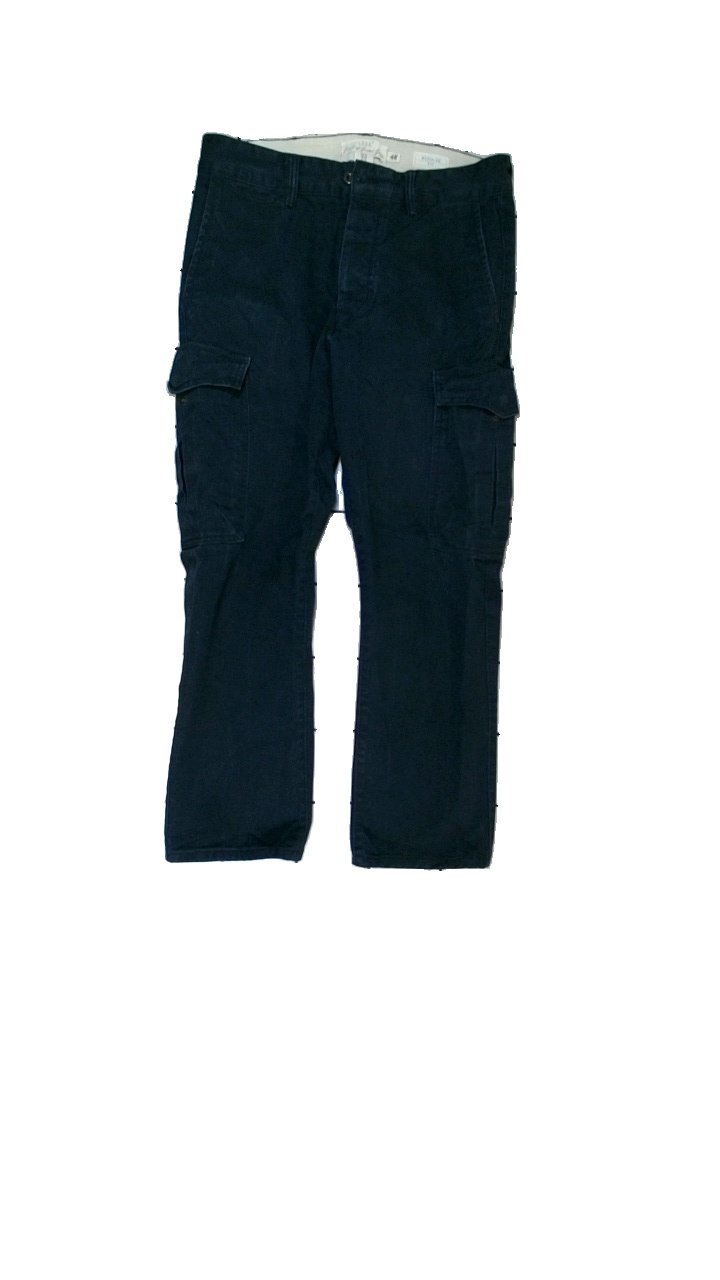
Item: Trousers (Men)
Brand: Logg (h&m)
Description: mörk blåa cargobyxor
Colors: Blue
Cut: Regular
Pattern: Other
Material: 100% bomull
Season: All
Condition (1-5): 3
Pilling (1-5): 5
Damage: urtvättat
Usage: Reuse
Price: <50